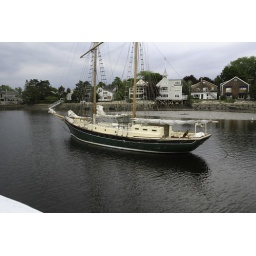
Well weathered sail boat in Kennebunkport